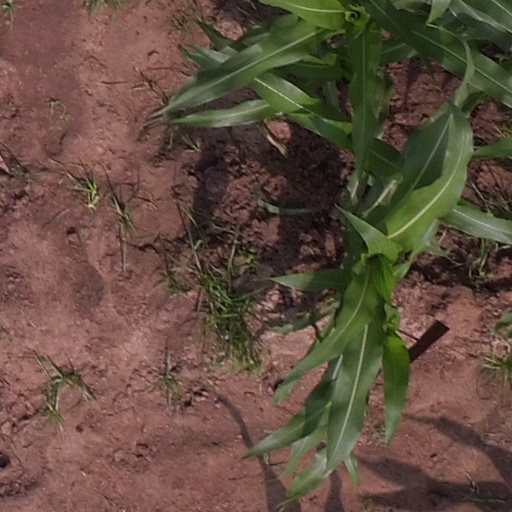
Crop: maize; corn